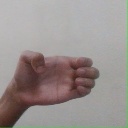
अक्षर: ख